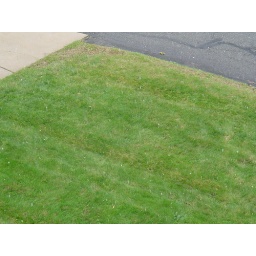
Snow on grass below balcony